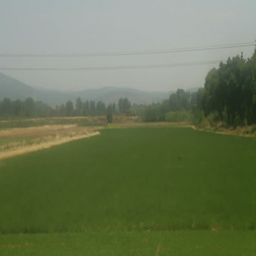
window view from car , bus